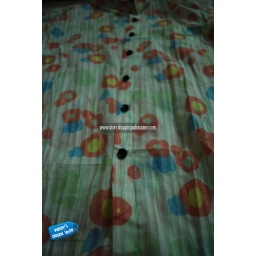
button down shirt in pink florals close up